The Proclaimers

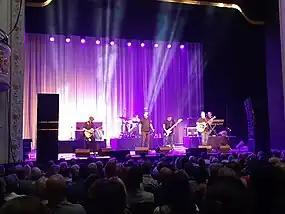
The Proclaimers performing at the Isaac Theatre Royal, Christchurch, New Zealand, March 2023

The sixth studio effort, "Restless Soul", was released in 2005. In March 2007 a new version of "I'm Gonna Be (500 Miles)", recorded for Comic Relief, reached No. 1 in the UK Singles Chart. The revival of the hit featured guest vocals from sitcom characters Andy Pipkin (portrayed by Matt Lucas) and Brian Potter (Peter Kay), of "Little Britain" and "Phoenix Nights", respectively.